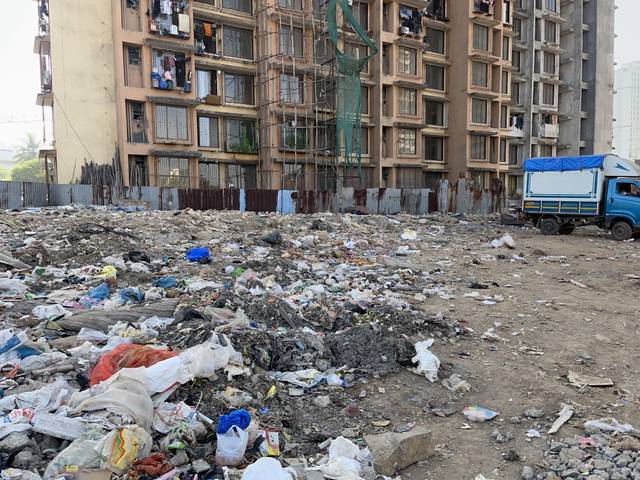
Region: India
Coordinates: 19.201, 72.83